Joyce Symons

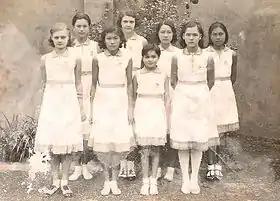
DGS school photo of class prefects c1930: Joyce Anderson is back row first from left

Joyce Anderson was born in Shanghai, China, daughter of Lucy Elanor Perry and Charles Graham (Carl) Anderson, and arrived in Hong Kong with her family at the age of 3. She began what was to become her lifelong involvement with the school in January 1926, when she joined the Diocesan Girls' School (DGS) as a student.